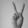
ASL letter: V